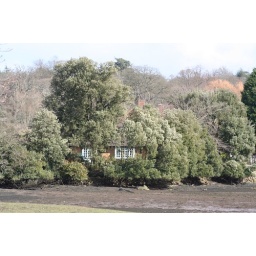
Because it is primarily a 'forest' a lot of the houses in the area are hidden behind trees and bushes